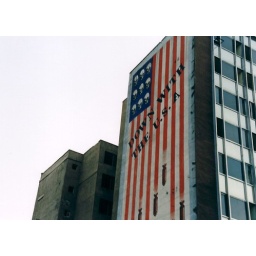
Anti-US propaganda on a building besides a big street in Tehran, Iran. 10/2002.